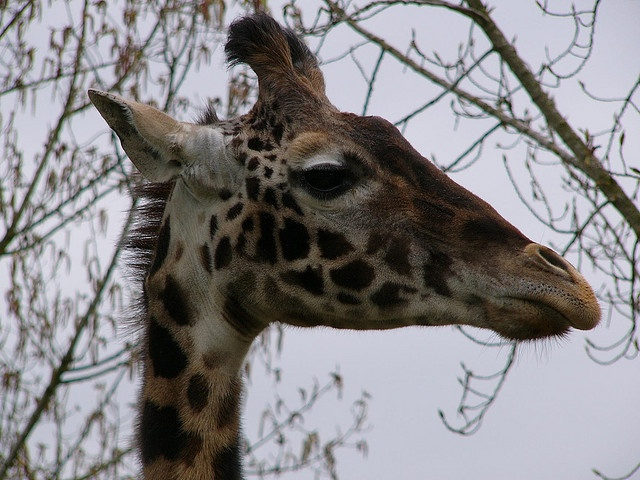
A close-up of a giraffe's face with tree limbs in the background.
A right side view of a giraffe by some trees.
A giraffe standing with its head near the branches of trees.
a big giraffe has its head in the trees
A close up view of the side of a giraffe's head.